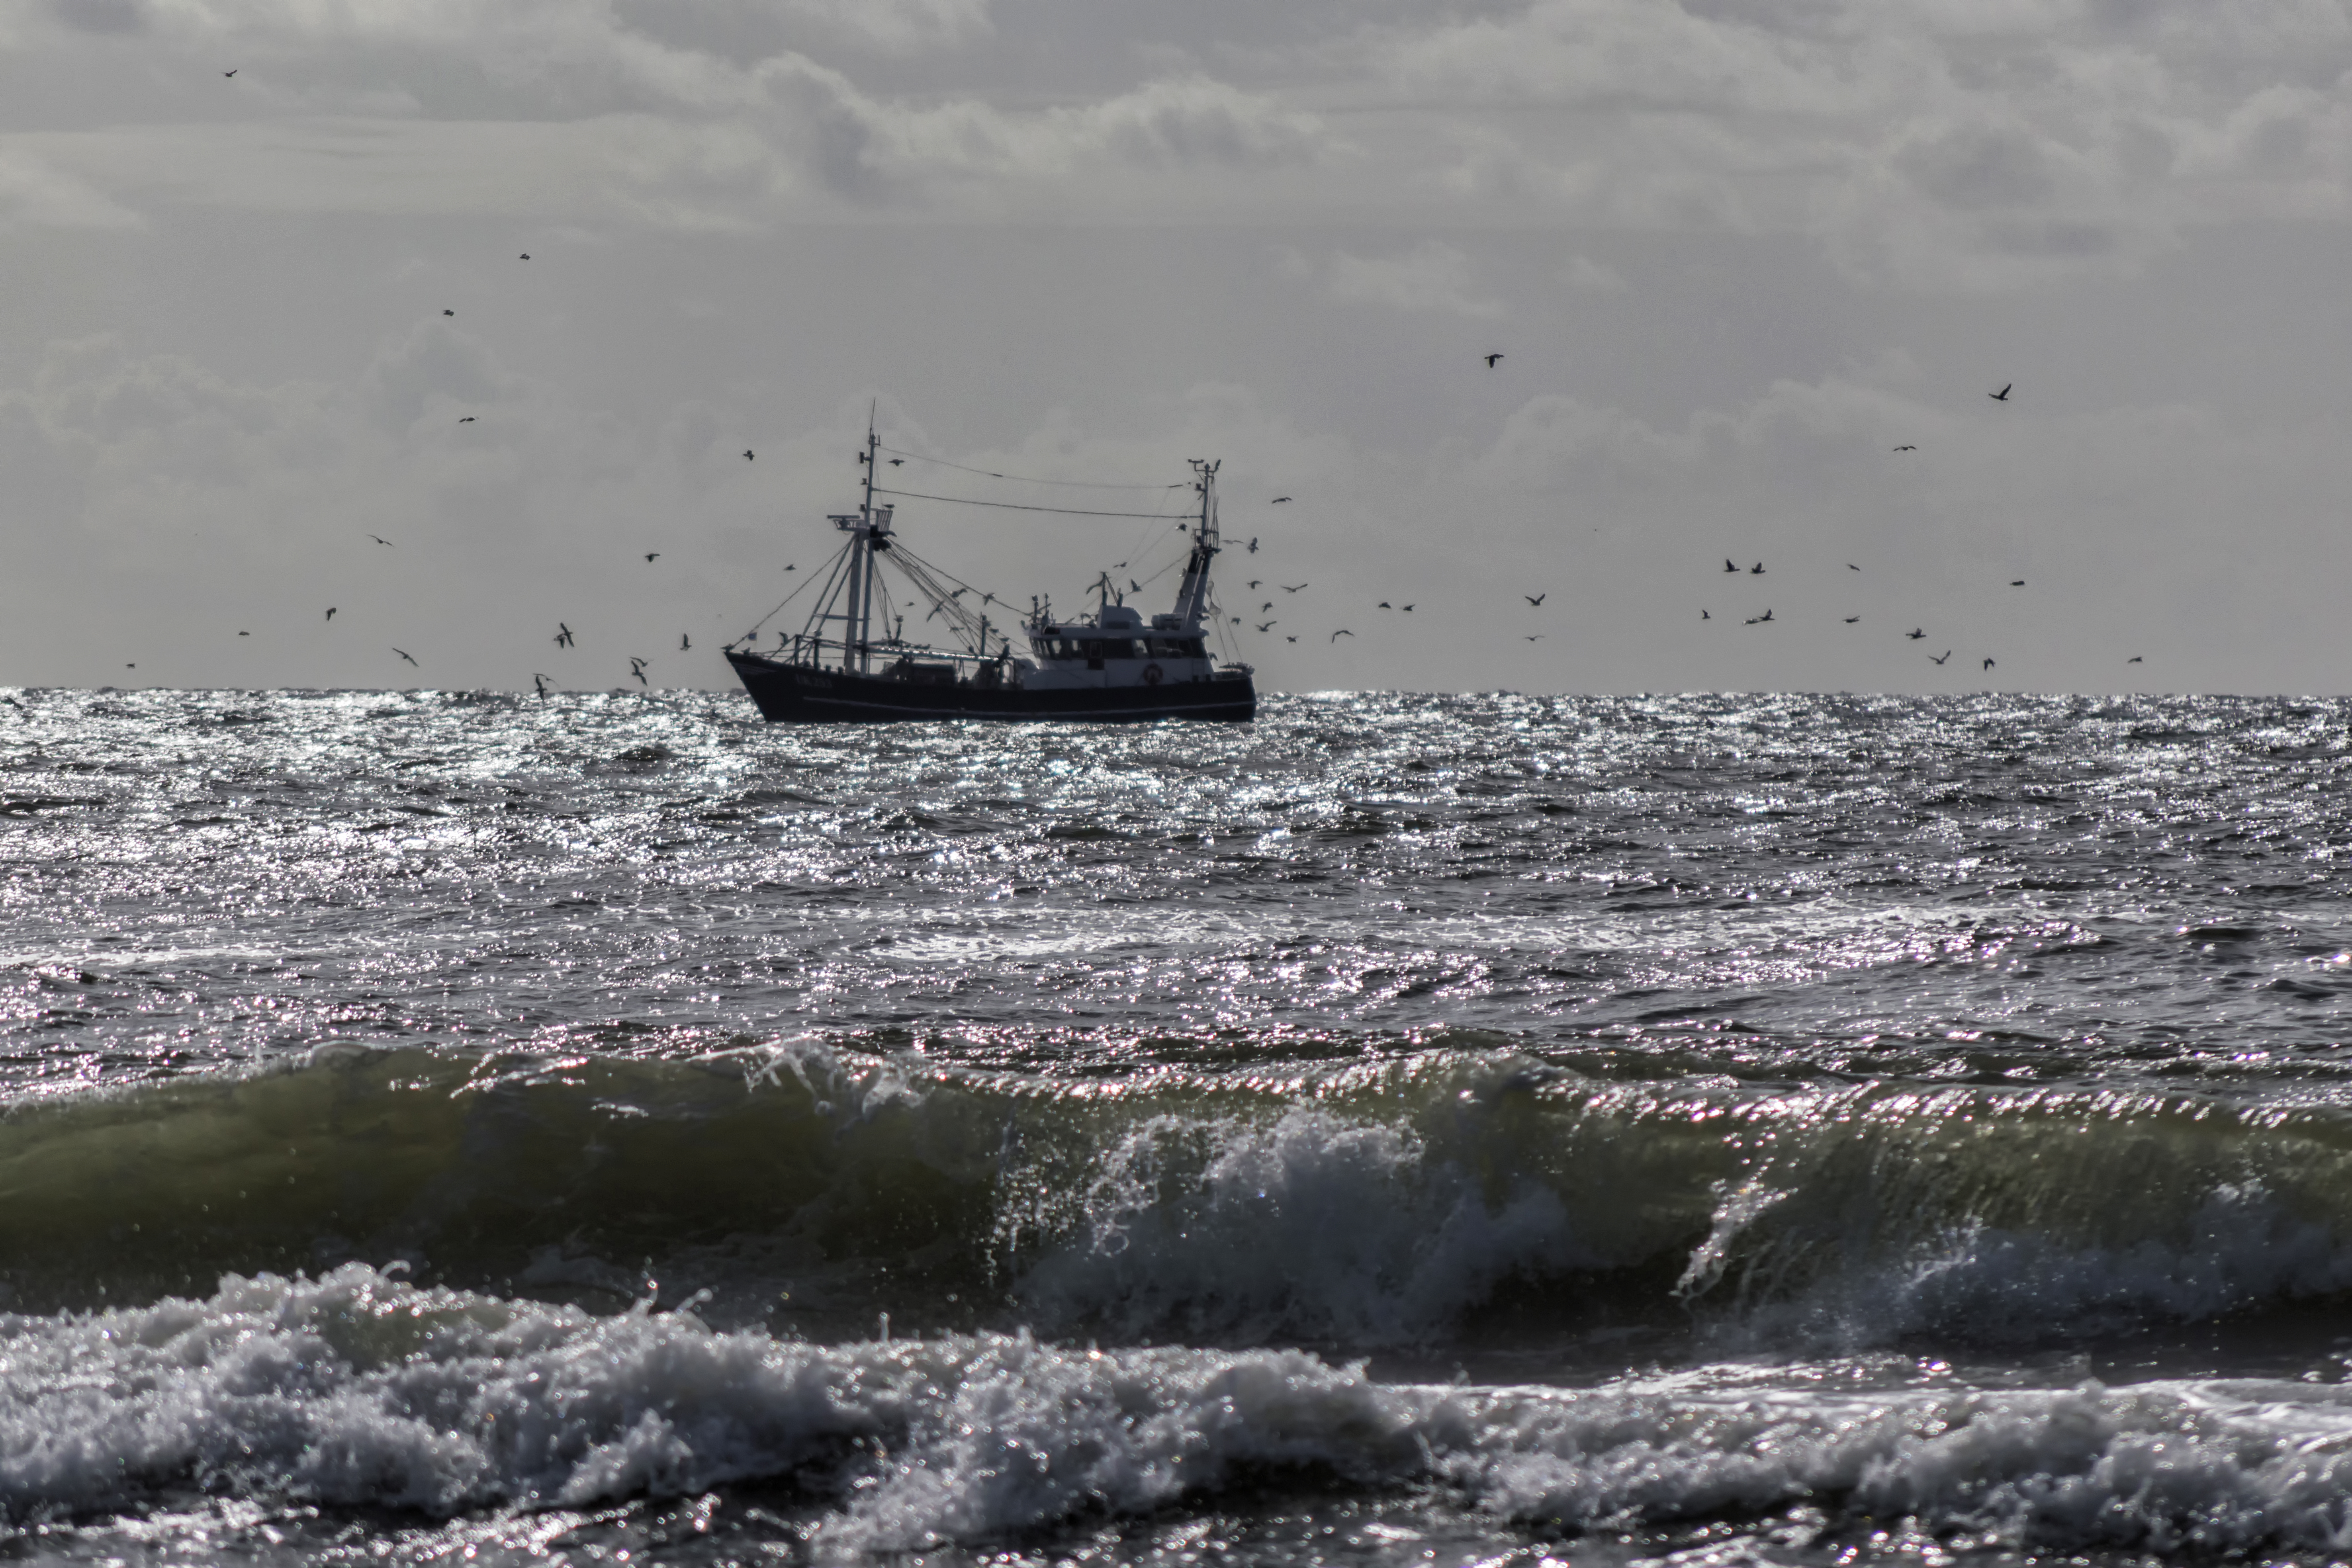
beach, sea, coast, water, outdoor, ocean, sky, boat, shore, wave, river, ship, photo, vehicle, weather, bay, nikon, arctic, fish, golf, holland, nederland, netherlands, zee, dutch, outdoorphotography, picture, photograph, fotos, foto, watercraft, noordzee, paulvandevelde, pdvandevelde, padagudaloma, natuurfotografie, naturephotographer, dordrecht, nederlandinfotos, texel, pvdvfotografie, pdvandeveldedordrecht, nederlandsefotografie, dutchphotogaraphy, vissersboot, visserij, fishingvessel, zeevissen, vissersschip, totallydutch, fotografienederland, hollandsefotografie, fotografieholland, meeuw, desluftervallei, landalgreenparks, vis, fishing vessel, zeemeeuw, urk, kotter, viskotter, uk253, wind wave